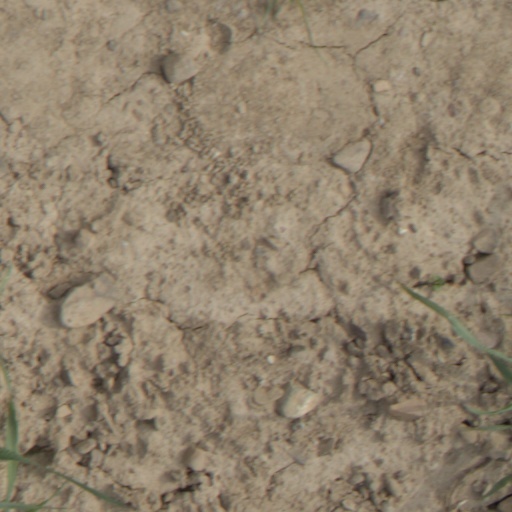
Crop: wheat